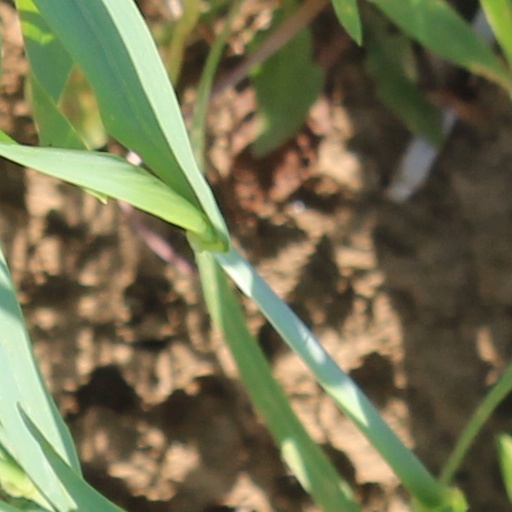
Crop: wheat